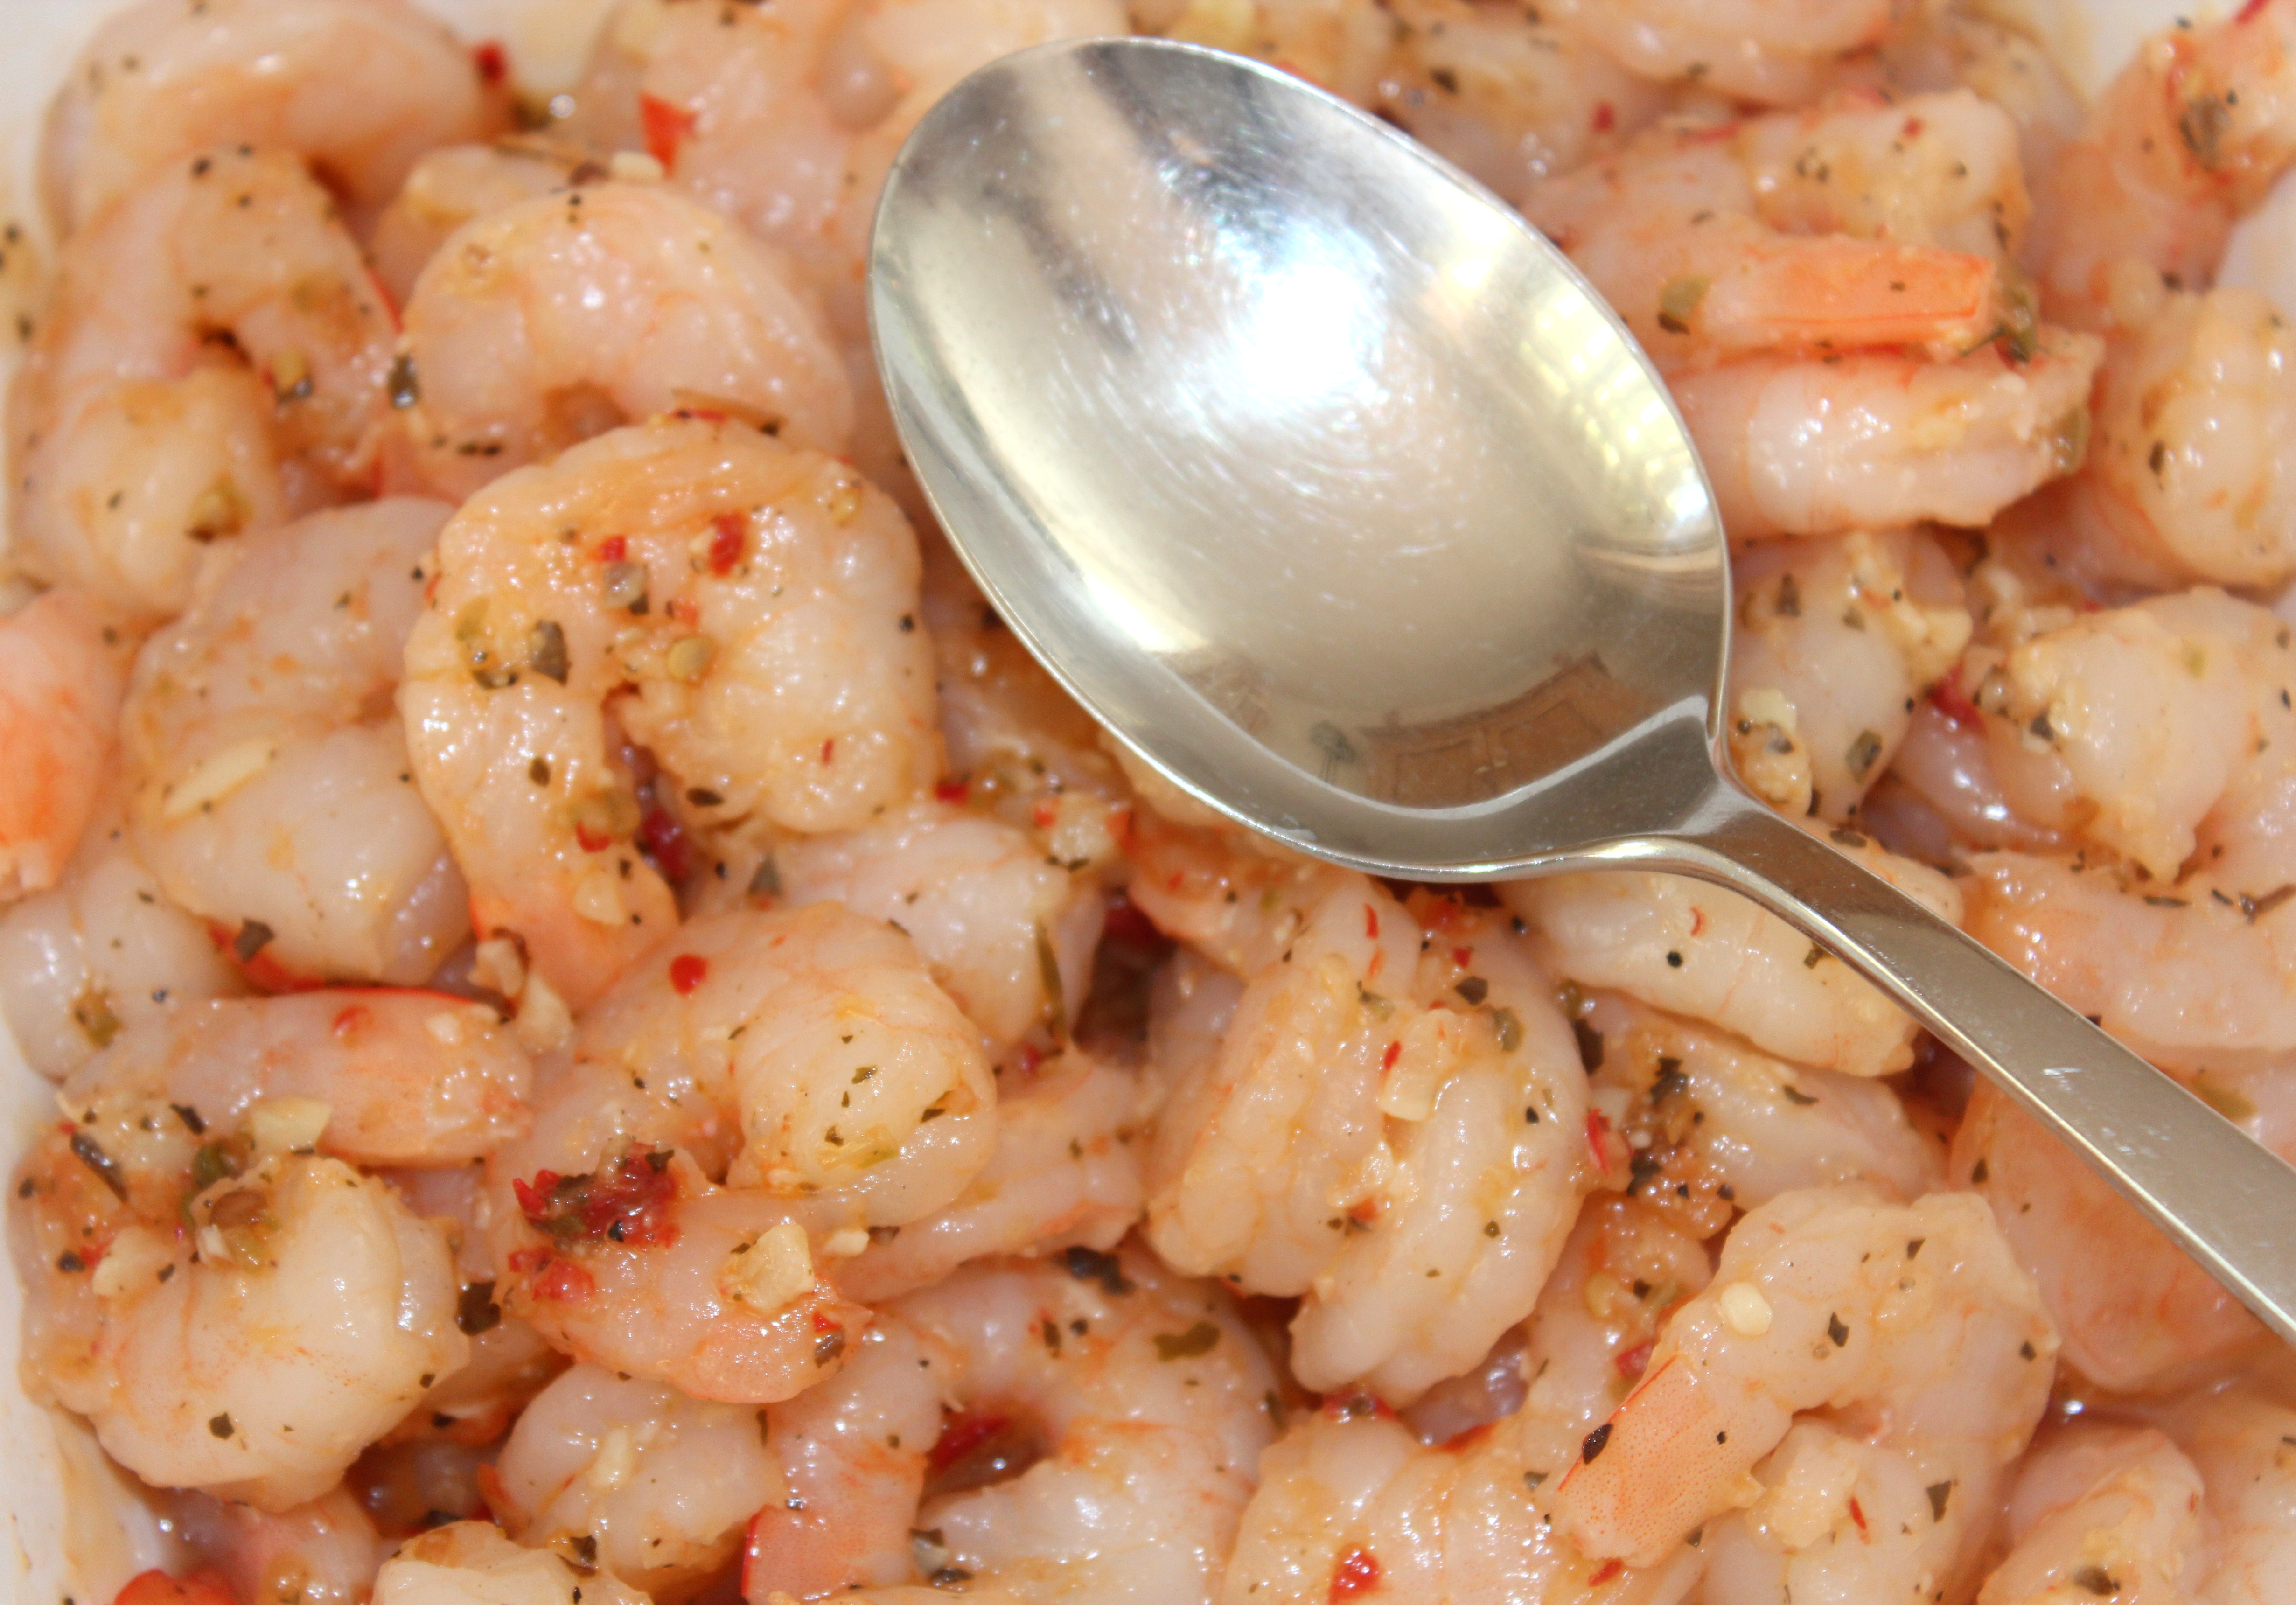
dish, food, produce, seafood, fish, cuisine, buffet, invertebrate, shrimp, crustacean, spicy, scampi, decapoda, animal source foods, caridean shrimp, dendrobranchiata